Monocrystalline silicon

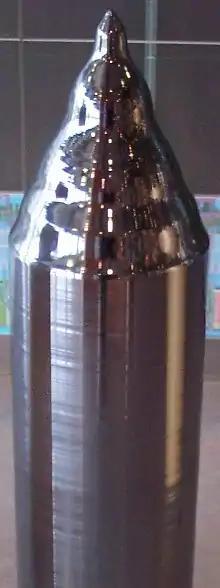
A silicon ingot

Monocrystalline silicon, often referred to as single-crystal silicon or simply mono-Si, is a critical material widely used in modern electronics and photovoltaics. As the foundation for silicon-based discrete components and integrated circuits, it plays a vital role in virtually all modern electronic equipment, from computers to smartphones. Additionally, mono-Si serves as a highly efficient light-absorbing material for the production of solar cells, making it indispensable in the renewable energy sector.